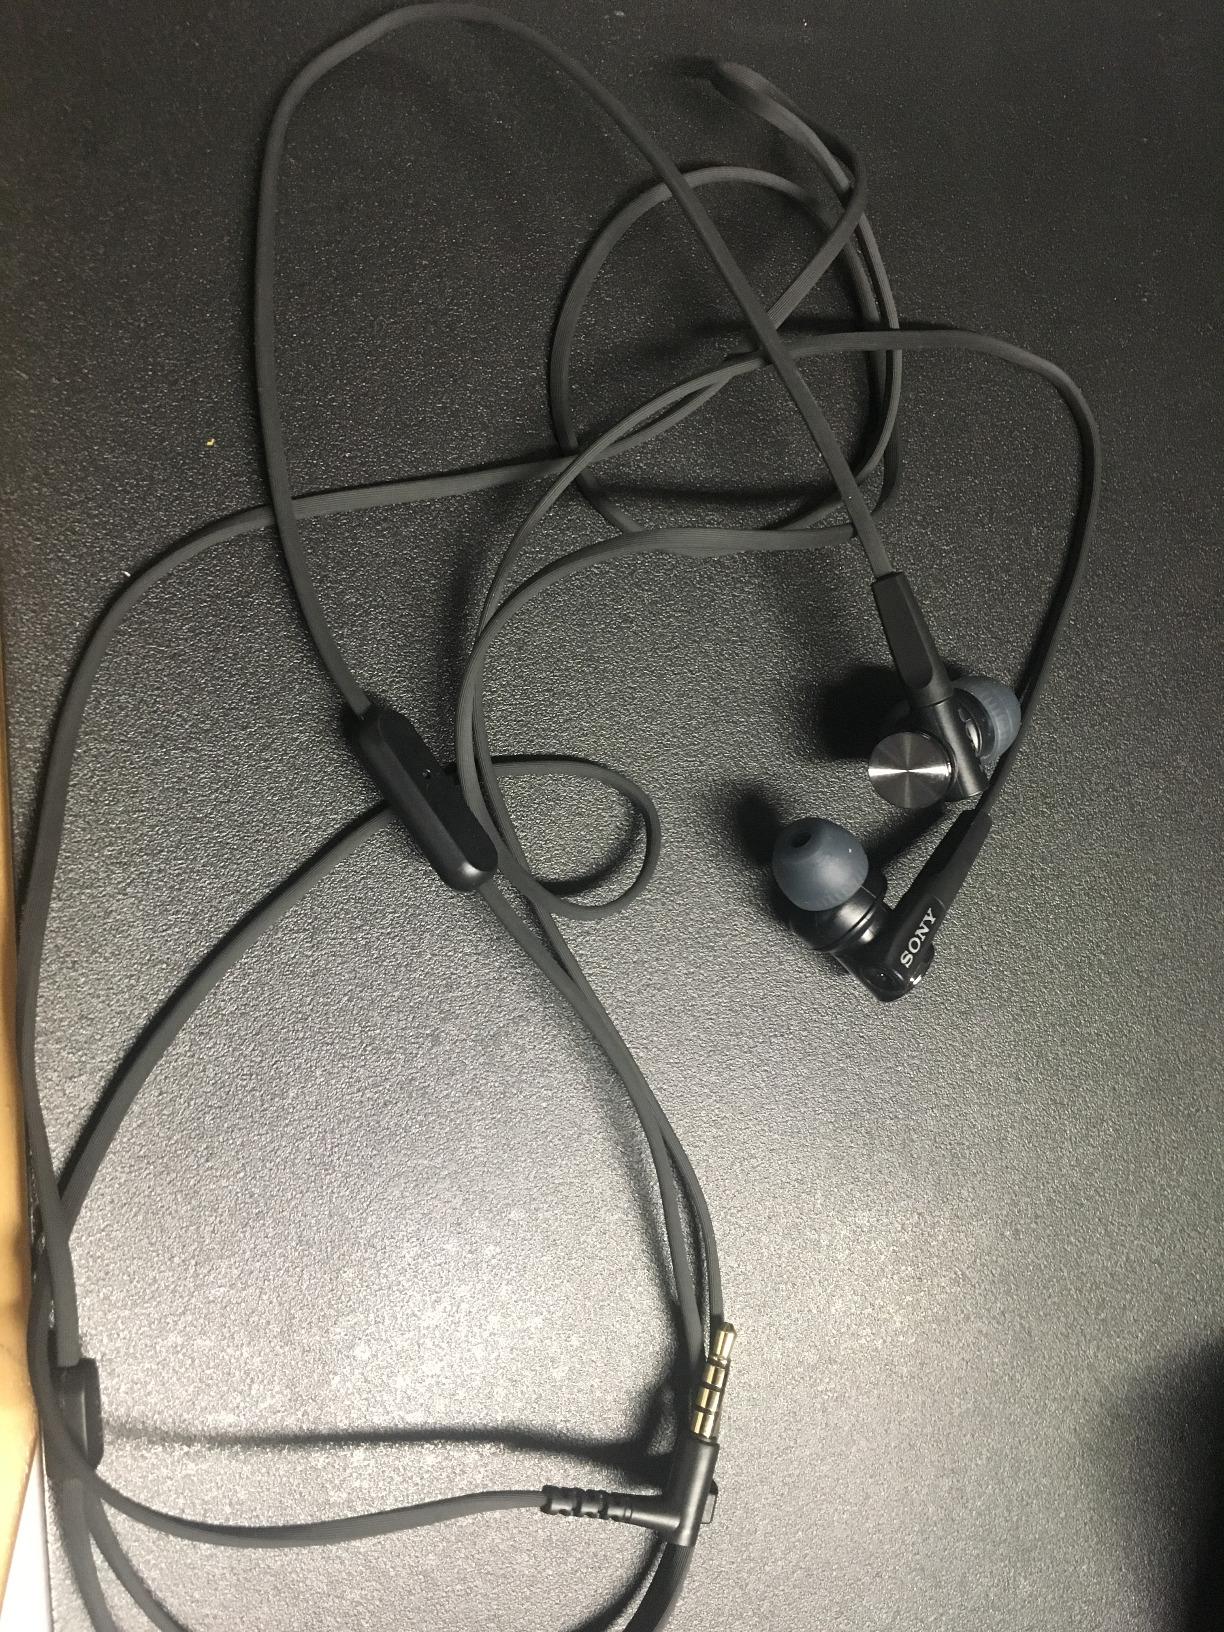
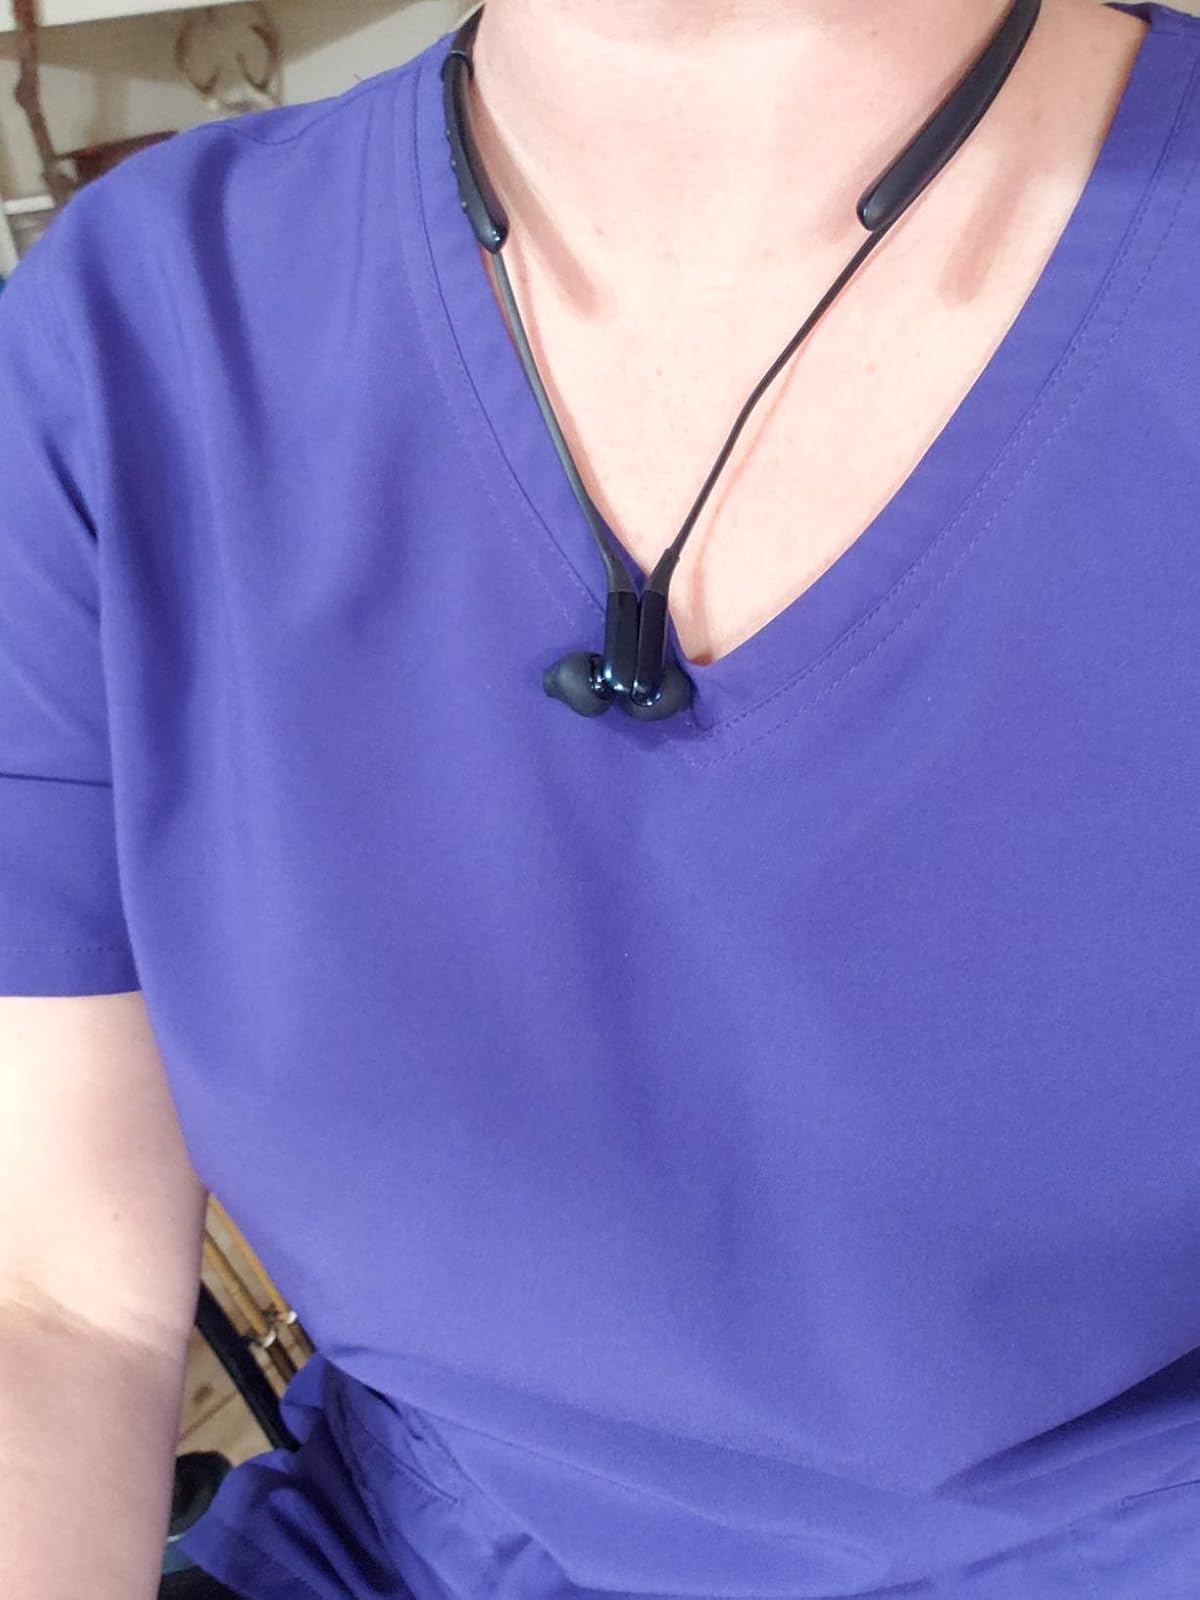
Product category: headphones
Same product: no